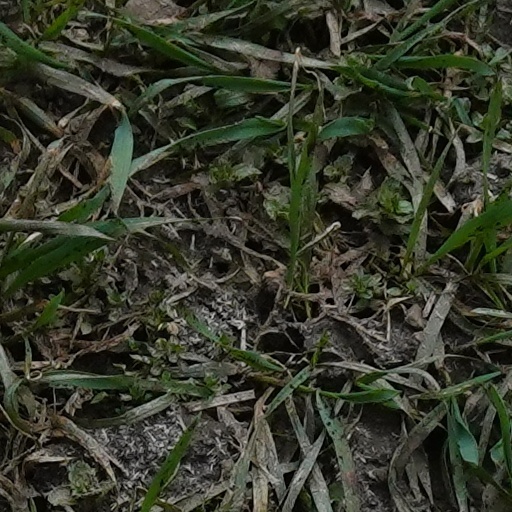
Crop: wheat